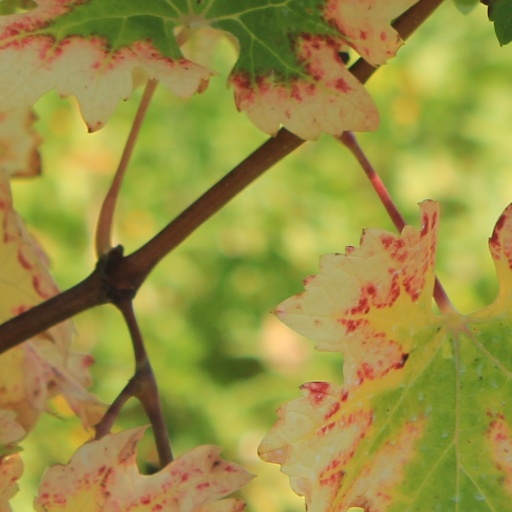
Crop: grape